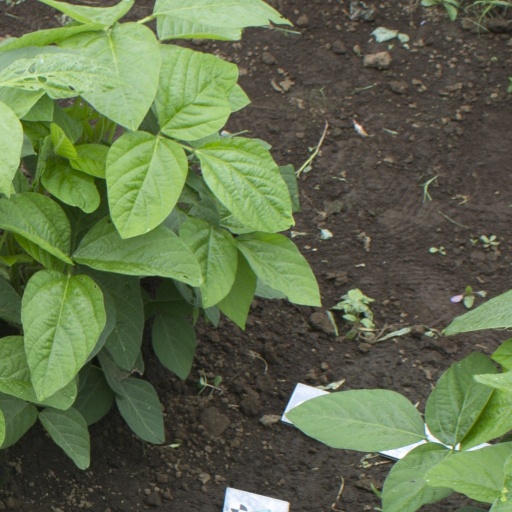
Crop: soybean